Yarkon Park

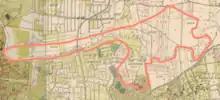
The area which became Yarkon Park, showing Jewish land ownership (green shading) in June 1947. Light green is land in private Jewish ownership and dark green is JNF land.

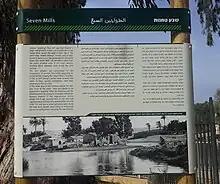
Seven Mills sign in Yarkon Park: “Nothing remains of the impoverished Jarisha village which was situated here in the past”. Noga Kadman's "Erased from Space and Consciousness" notes that Israeli signage and literature does not mention the Palestinian Arab population who used the mills.

In 1925, the municipality of Tel Aviv invited urban planner Patrick Geddes to prepare an expansion of the city towards the Yarkon, which was considered the city's natural border. Palestinian Arab and Jewish farmers grew vegetables and maintained orchards on the banks of the river, and Geddes suggested a park should be established on the Yarkon's southern bank. Planting of trees began in the early 1940s, starting on the river's southern bank and expanding eastward with the city, though at that time, without a comprehensive plan. This was implemented for the benefit of the city's inhabitants, predominantly Olim from Europe who were unaccustomed to the region's climate, and with the goal of establishing Jewish ownership, European imagery, and a callback to a biblical landscape likely more verdant than that of the region in the 20th century.